Kleine Scheidegg railway station

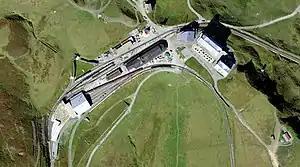
Aerial view

Kleine Scheidegg is a railway station and hub that is situated on the summit of Kleine Scheidegg, a mountain pass in the Bernese Oberland region of Switzerland. The pass, located between the Lauberhorn and the Eiger's ridge, houses a complex of hotels and railway buildings. Administratively, the station is in the municipality of Lauterbrunnen in the canton of Bern, a few metres from the border with the municipality of Grindelwald.